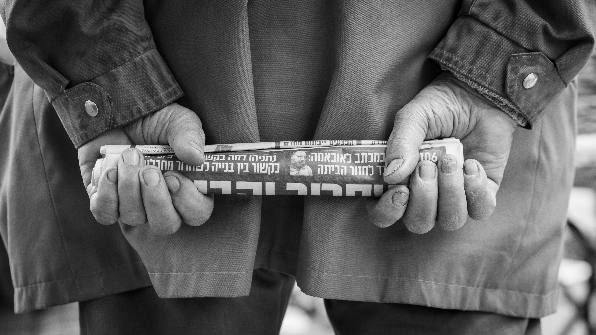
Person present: Yes